Mutharamkunnu P.O.

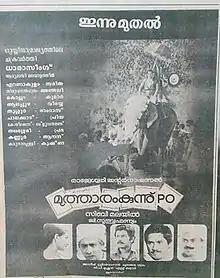
Newspaper snippet

Mutharamkunnu P.O. is a 1985 Indian Malayalam-language romantic comedy film directed by Sibi Malayil (in his directorial debut) from a screenplay by Sreenivasan based on a story by Jagadish. It stars Mukesh, Lizy, Nedumudi Venu, Sreenivasan and Jagadish. The plot tells the story of a newly arrived postmaster in a village where people uplift the sport of gatta gusthi (wrestling), he falls in love with the daughter of a retired wrestler who challenges him for a duel with a reigning champion Dara Singh. The film was remade in Hindi as "Kushti" (2010). Despite being an average grosser at box office the film received positive critical reception. Over the years, the film has accumulated a cult following and huge fan base.